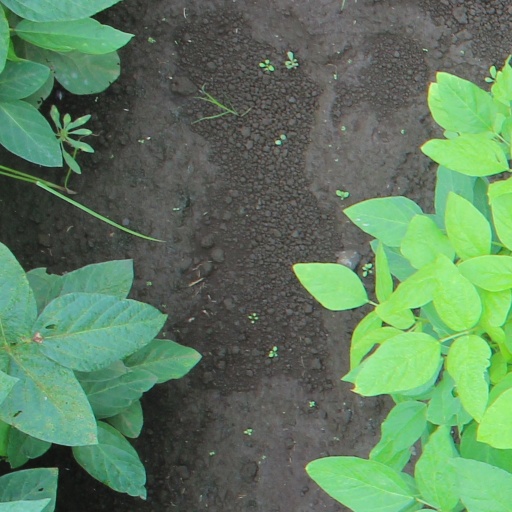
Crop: soybean